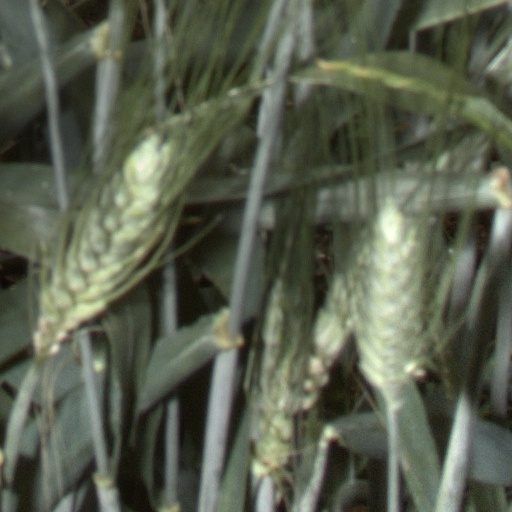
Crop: wheat